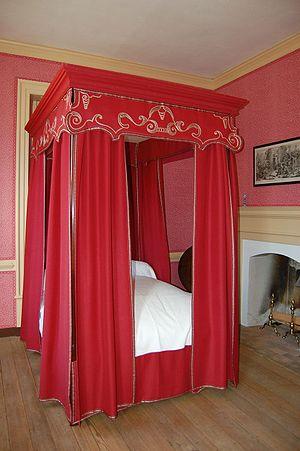
Un lit à baldaquin est un lit dont la forme, adoptée vers 1490 dans les maisons riches, consiste en un baldaquin en bois ou en métal d'où descend un drapé et en un châlit fait à l'origine de colonnes de bois ou quenouilles à chaque angle puis le plus souvent d'un ciel tenu au mur, en porte-à-faux.